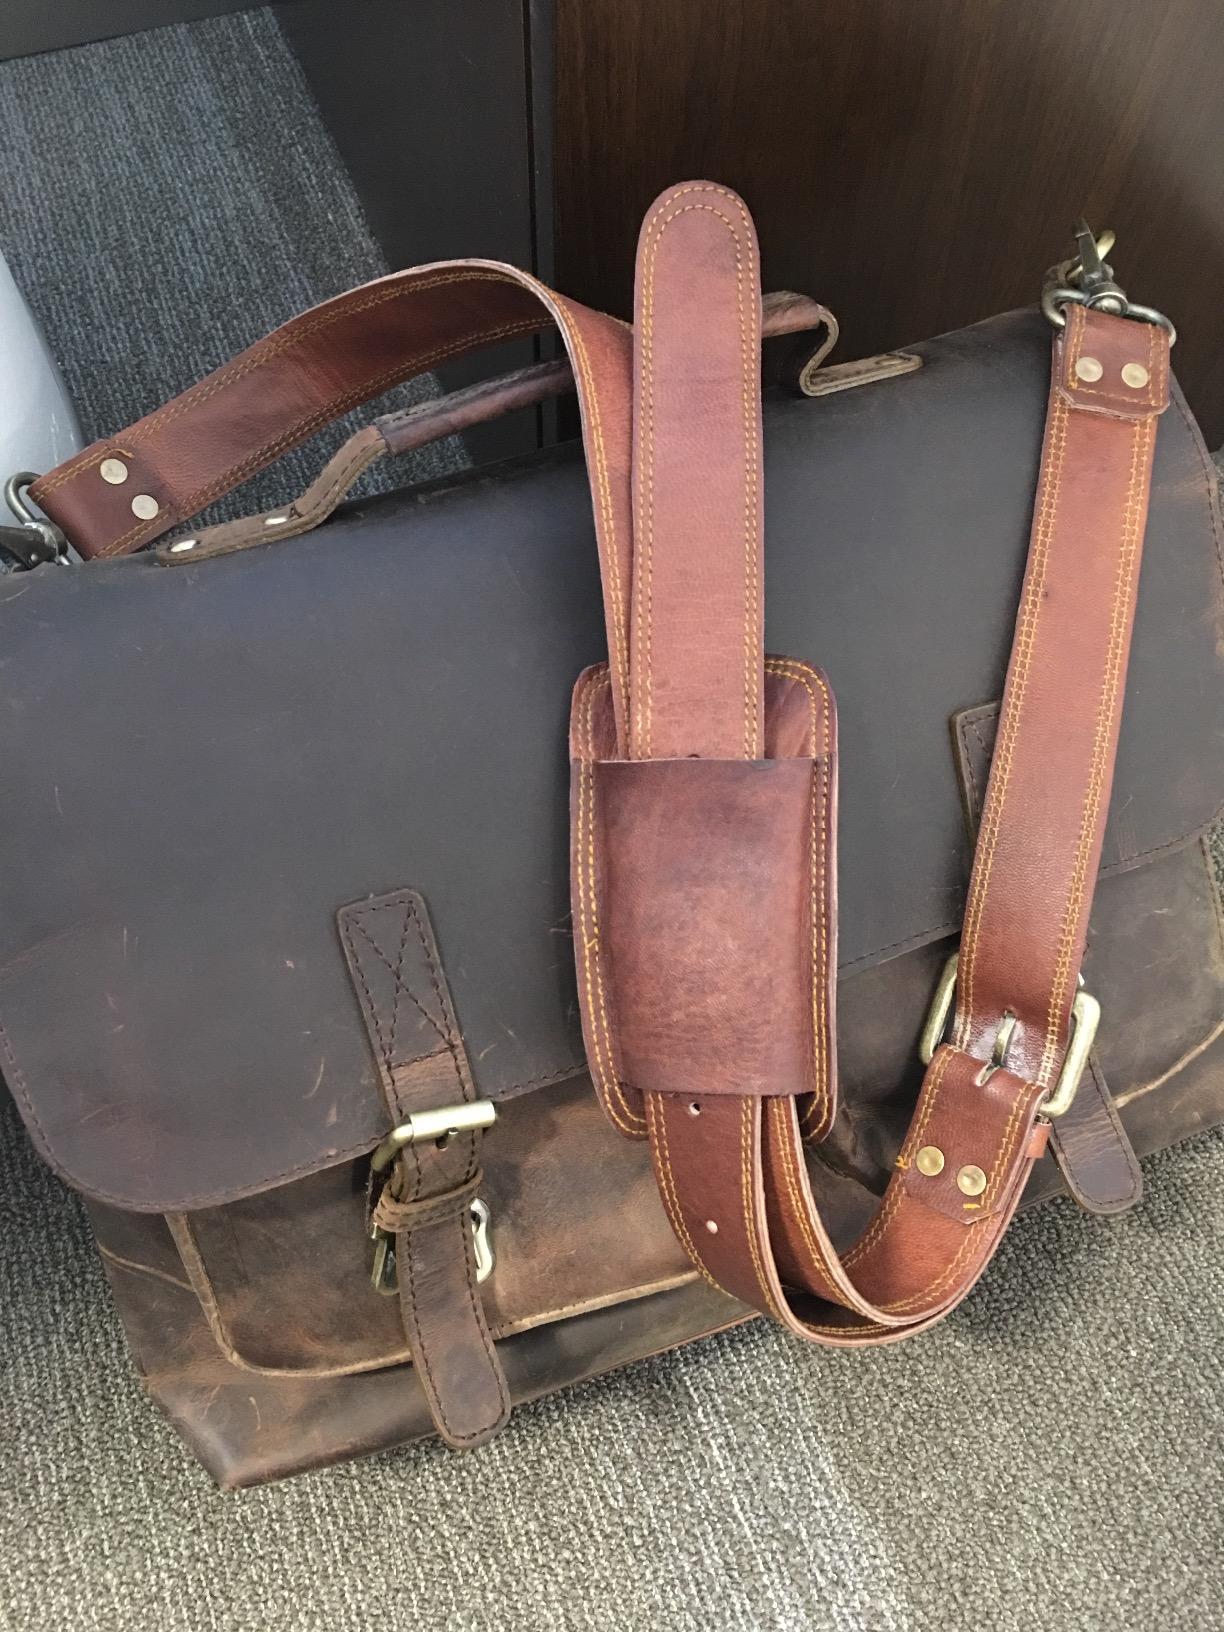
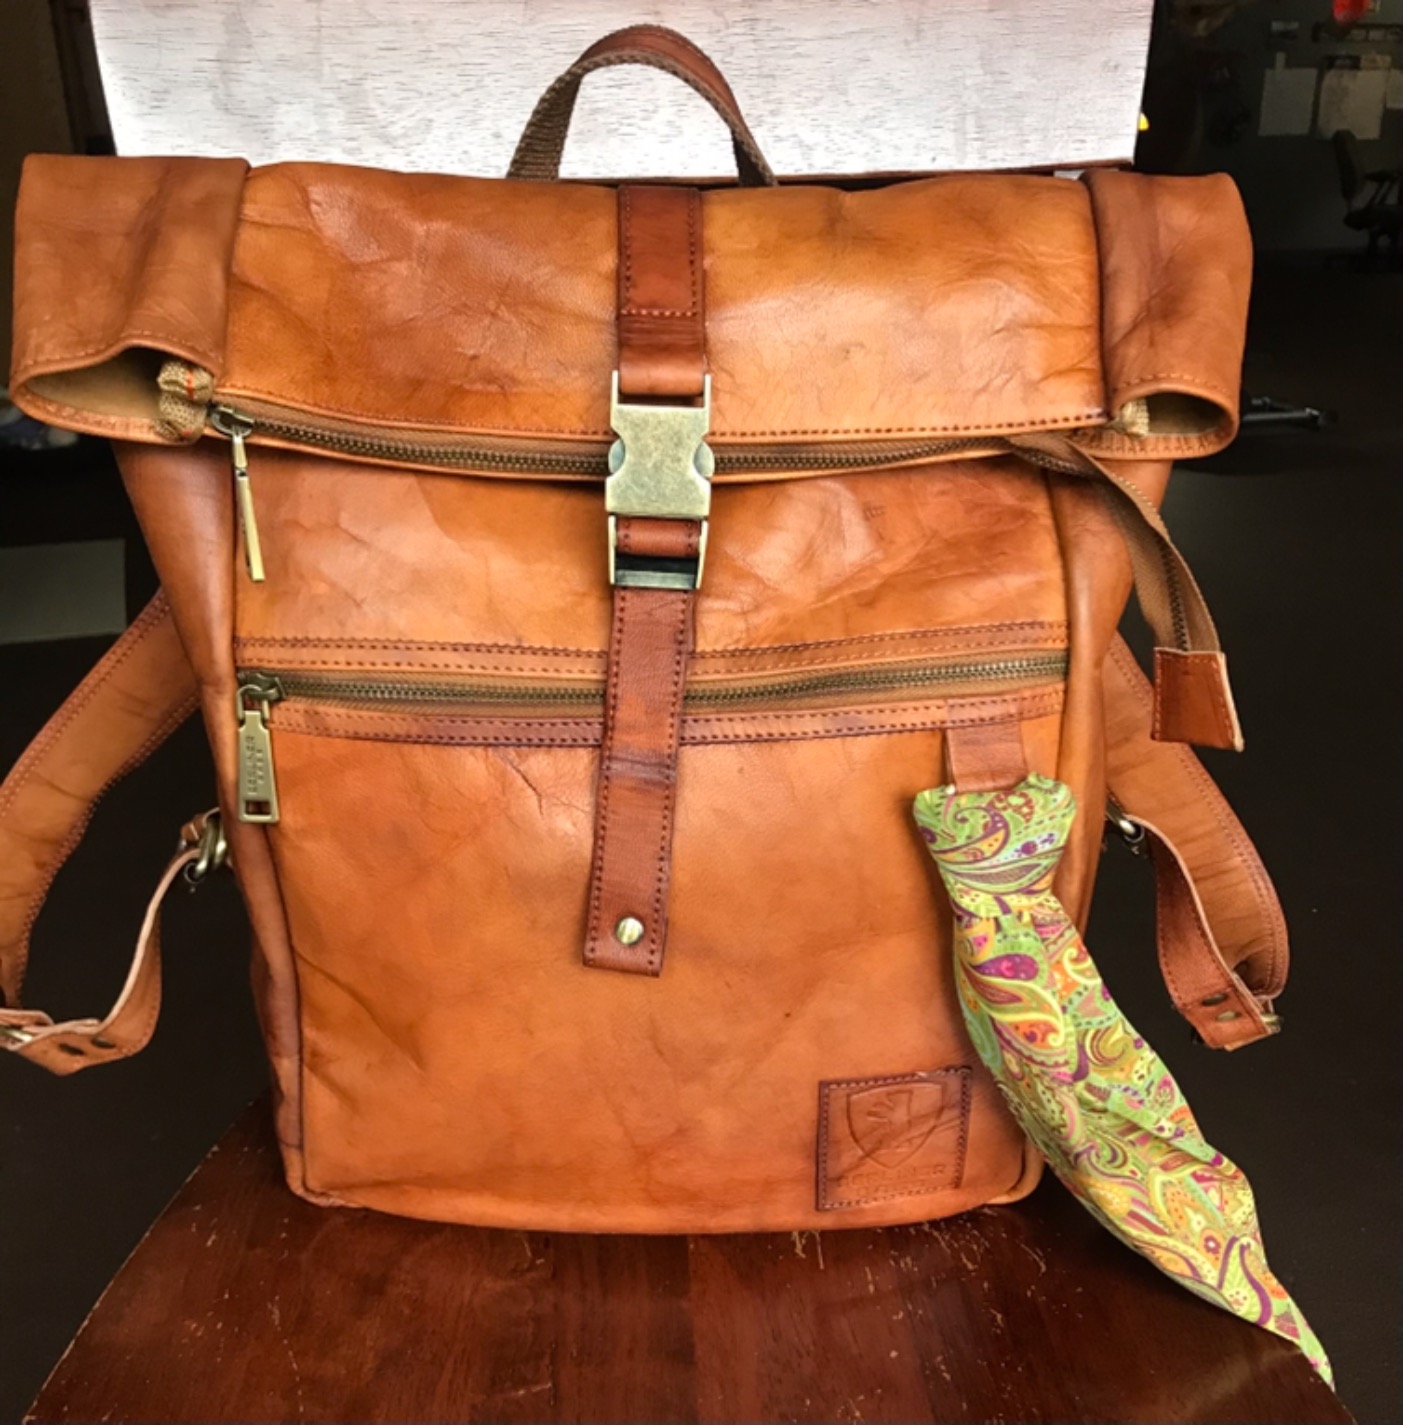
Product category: bag
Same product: no